Civic Center (Shenzhen)

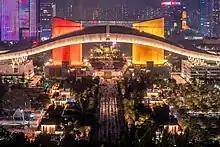

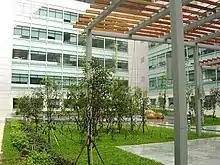
Interior gardens of Shenzhen Civic Center

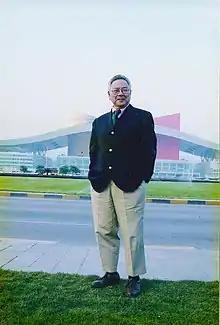
Architect John MY Lee of Lee/Timchula Architecture, winners of the multi-national competition to design the civic center and urban planning of the Shenzhen Central District

Civic Center or Citizens' Center is a government building in Shenzhen, China. It is located within the Futian Central Business District and was constructed at a cost of CNY 2.172 billion. The civic building was the centerpiece plan for the Shenzhen Futian Central District Master Plan and is "attentive to traditional asian themes and traditions". The overall city plan is based on a central axis, which stretched 2km from Lianhua Mountain in the north, through the Civic Center, and to the Exhibition Center in the south. The land area of the master plan is roughly 100 city blocks and the projected total floor space of the plan is "5 times the size of the original World Trade Center Towers".